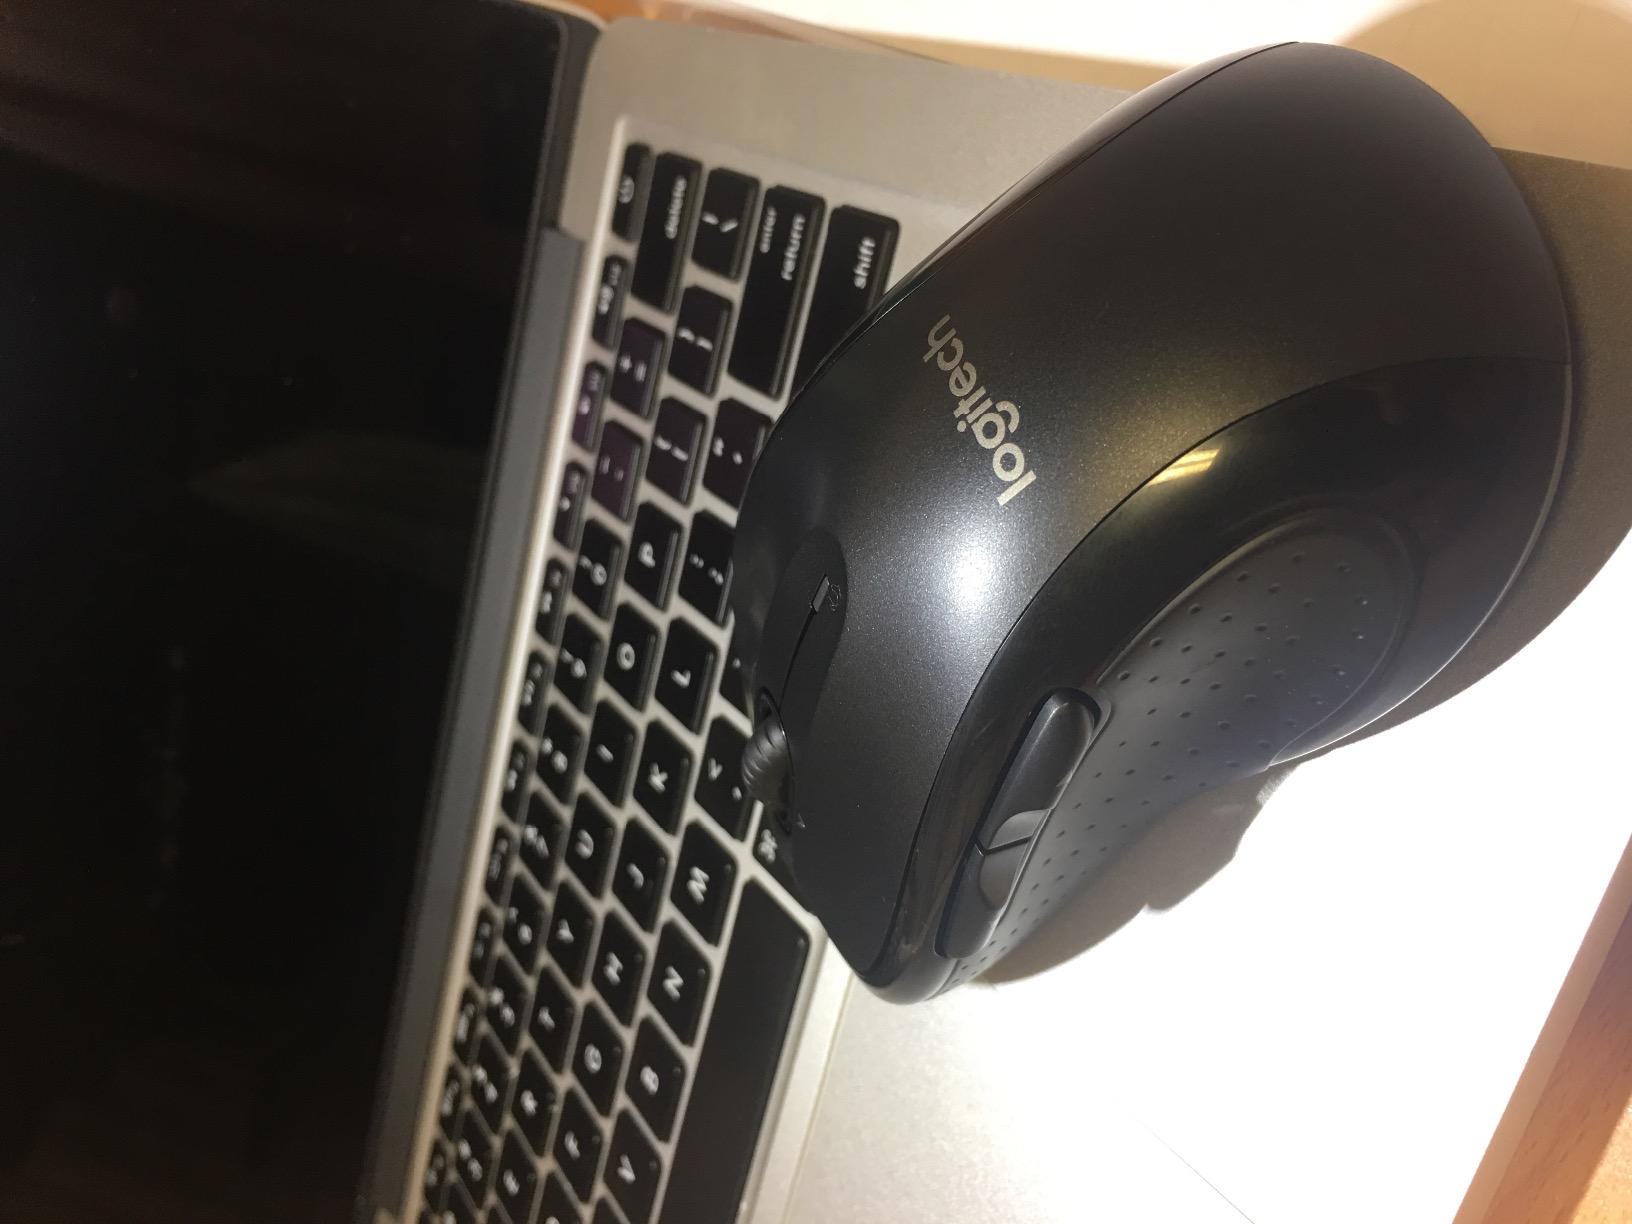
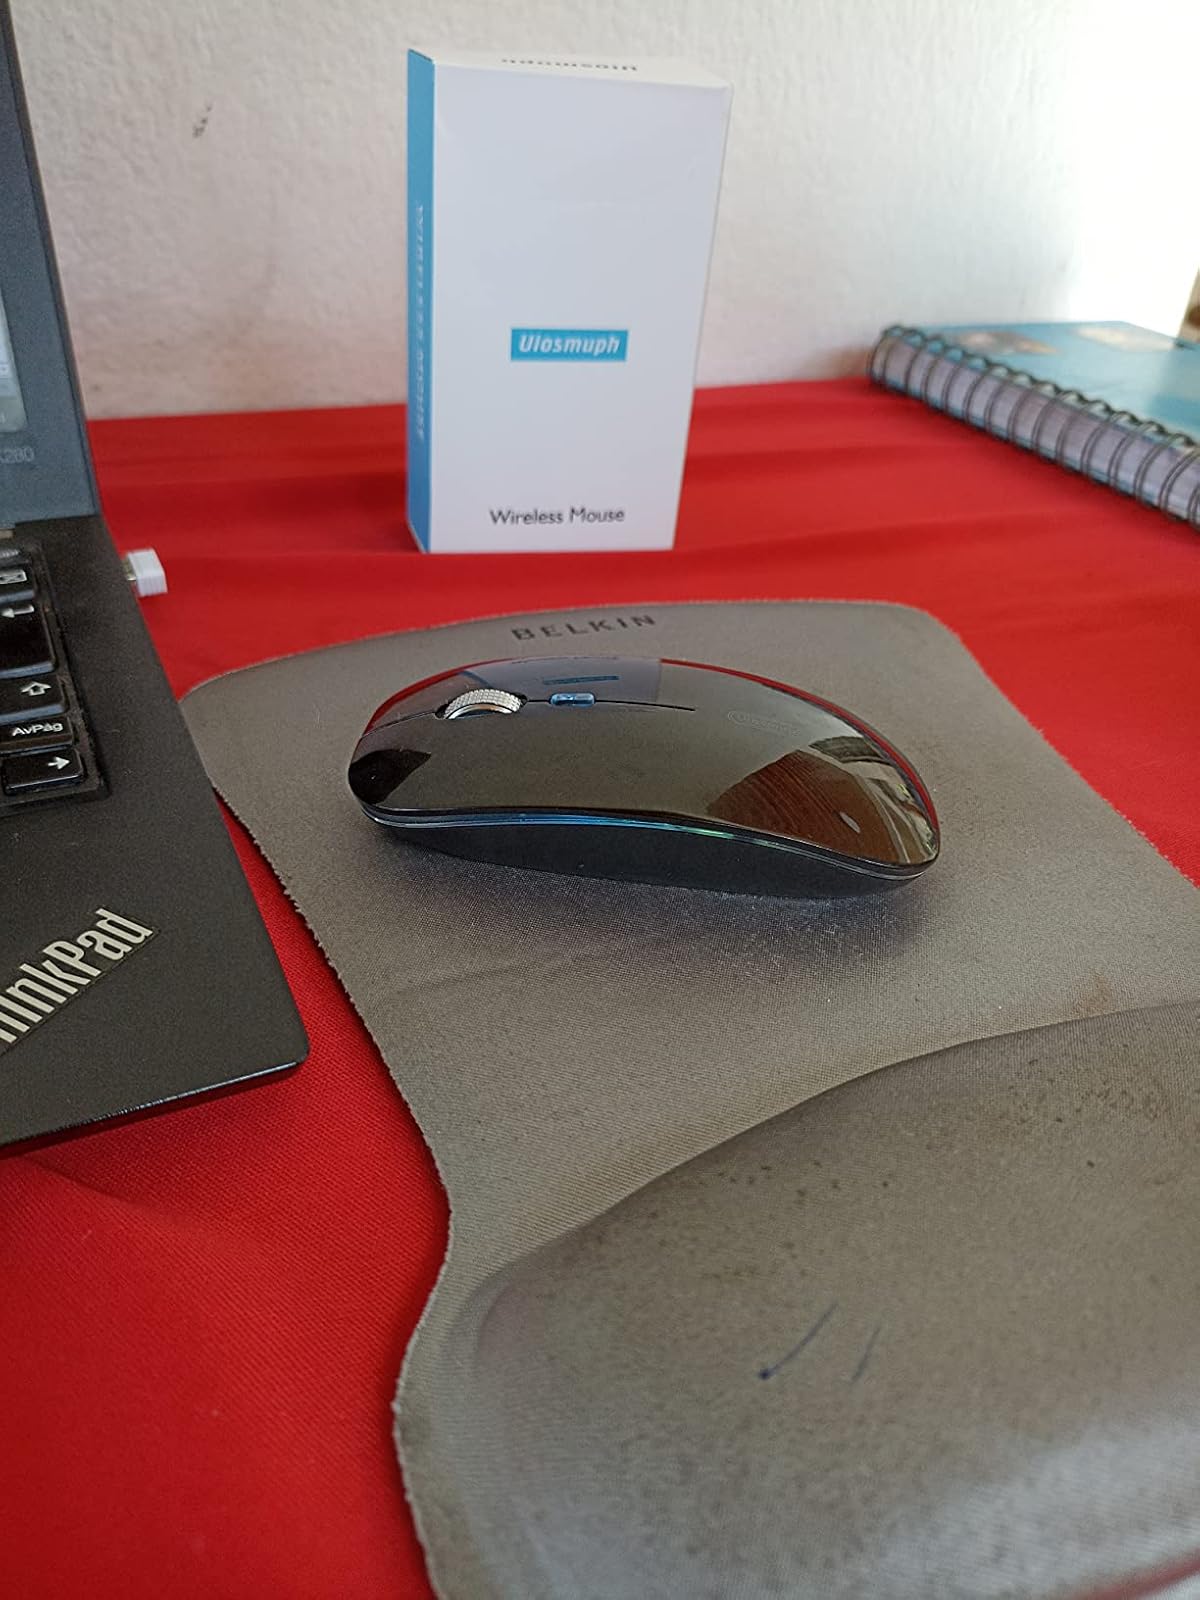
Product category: mouse
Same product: no